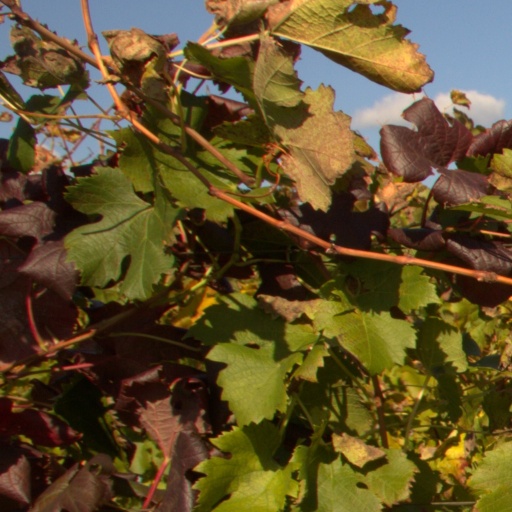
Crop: grape